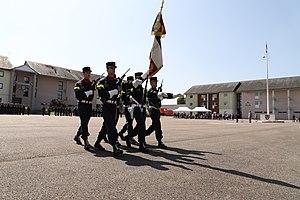
Prise d'armes à l'UIISC1
La sécurité civile en France a pour objet la prévention des risques de toute nature, l'information et l'alerte des populations ainsi que la protection des personnes, des biens et de l'environnement contre les accidents, les sinistres et les catastrophes par la préparation et la mise en œuvre de mesures et de moyens appropriés relevant de l’État, des collectivités territoriales et des autres personnes publiques ou privées. L'État est garant de la cohérence de la sécurité civile au plan national. Il en définit la doctrine et coordonne ses moyens.